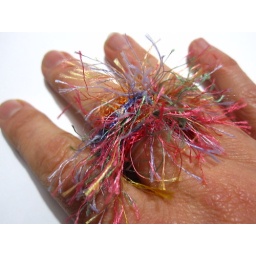
Multicoloured fringe wool wrapped around a trimmed plastic bottle top.